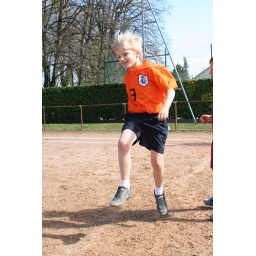
My boy flying in happy mode.